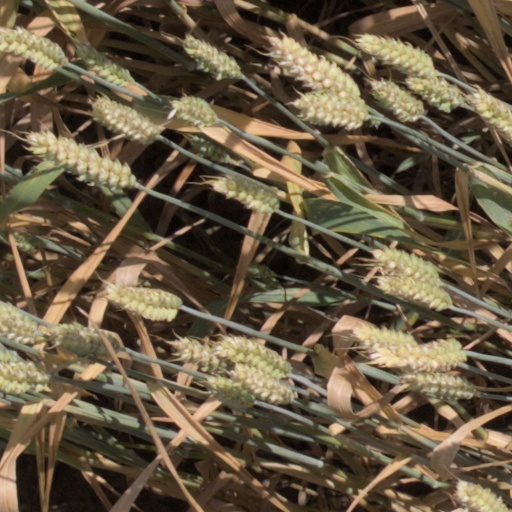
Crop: wheat